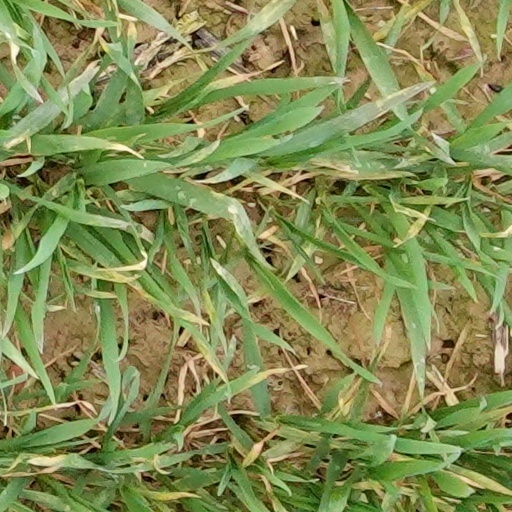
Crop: wheat